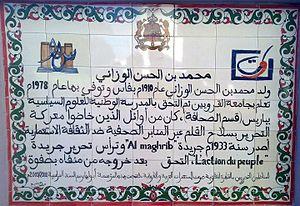
Statut officiel du lycée, il y est écrit la biographie de Mohamed Ben Hassan el Ouazzani (personne)